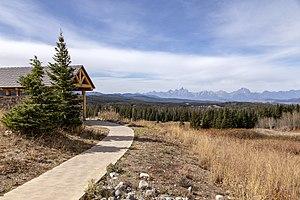
Teton Range à partir de l'aire de stationnement et de l'abri Togwotee Pass, Wyoming, Etats-Unis